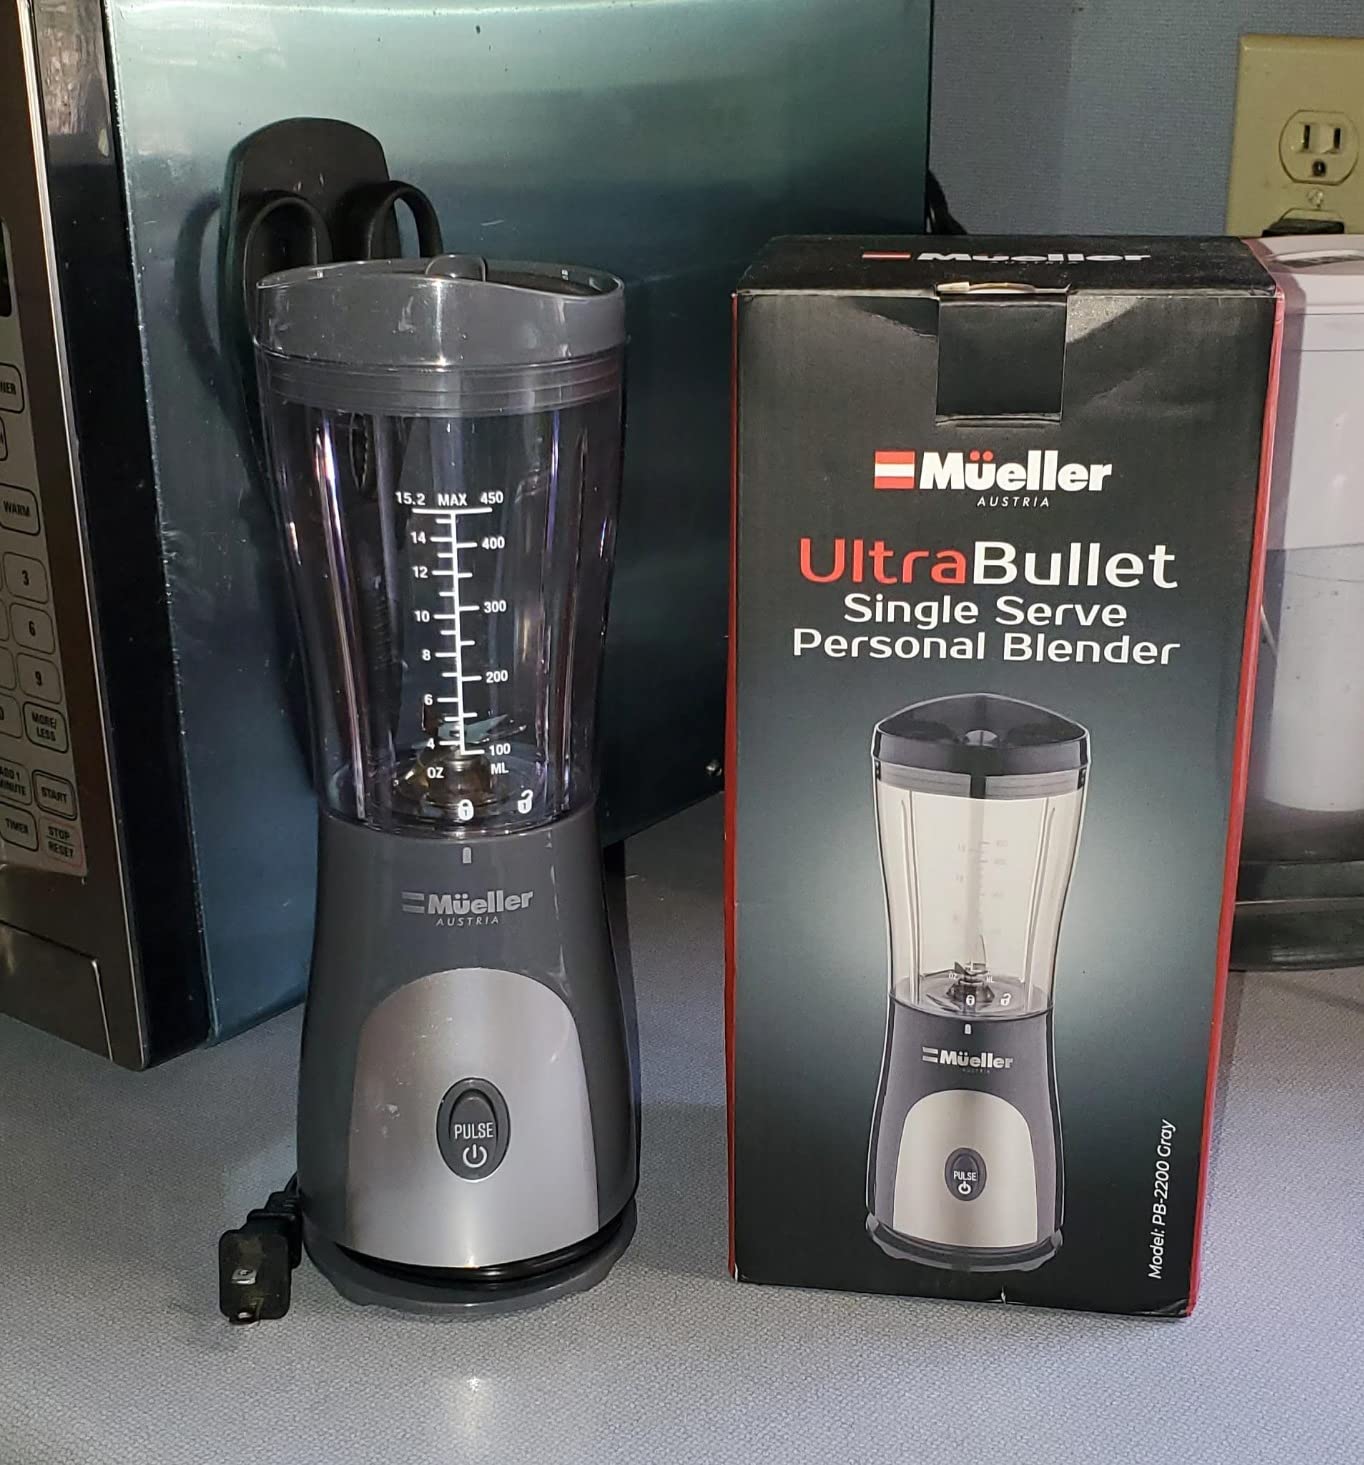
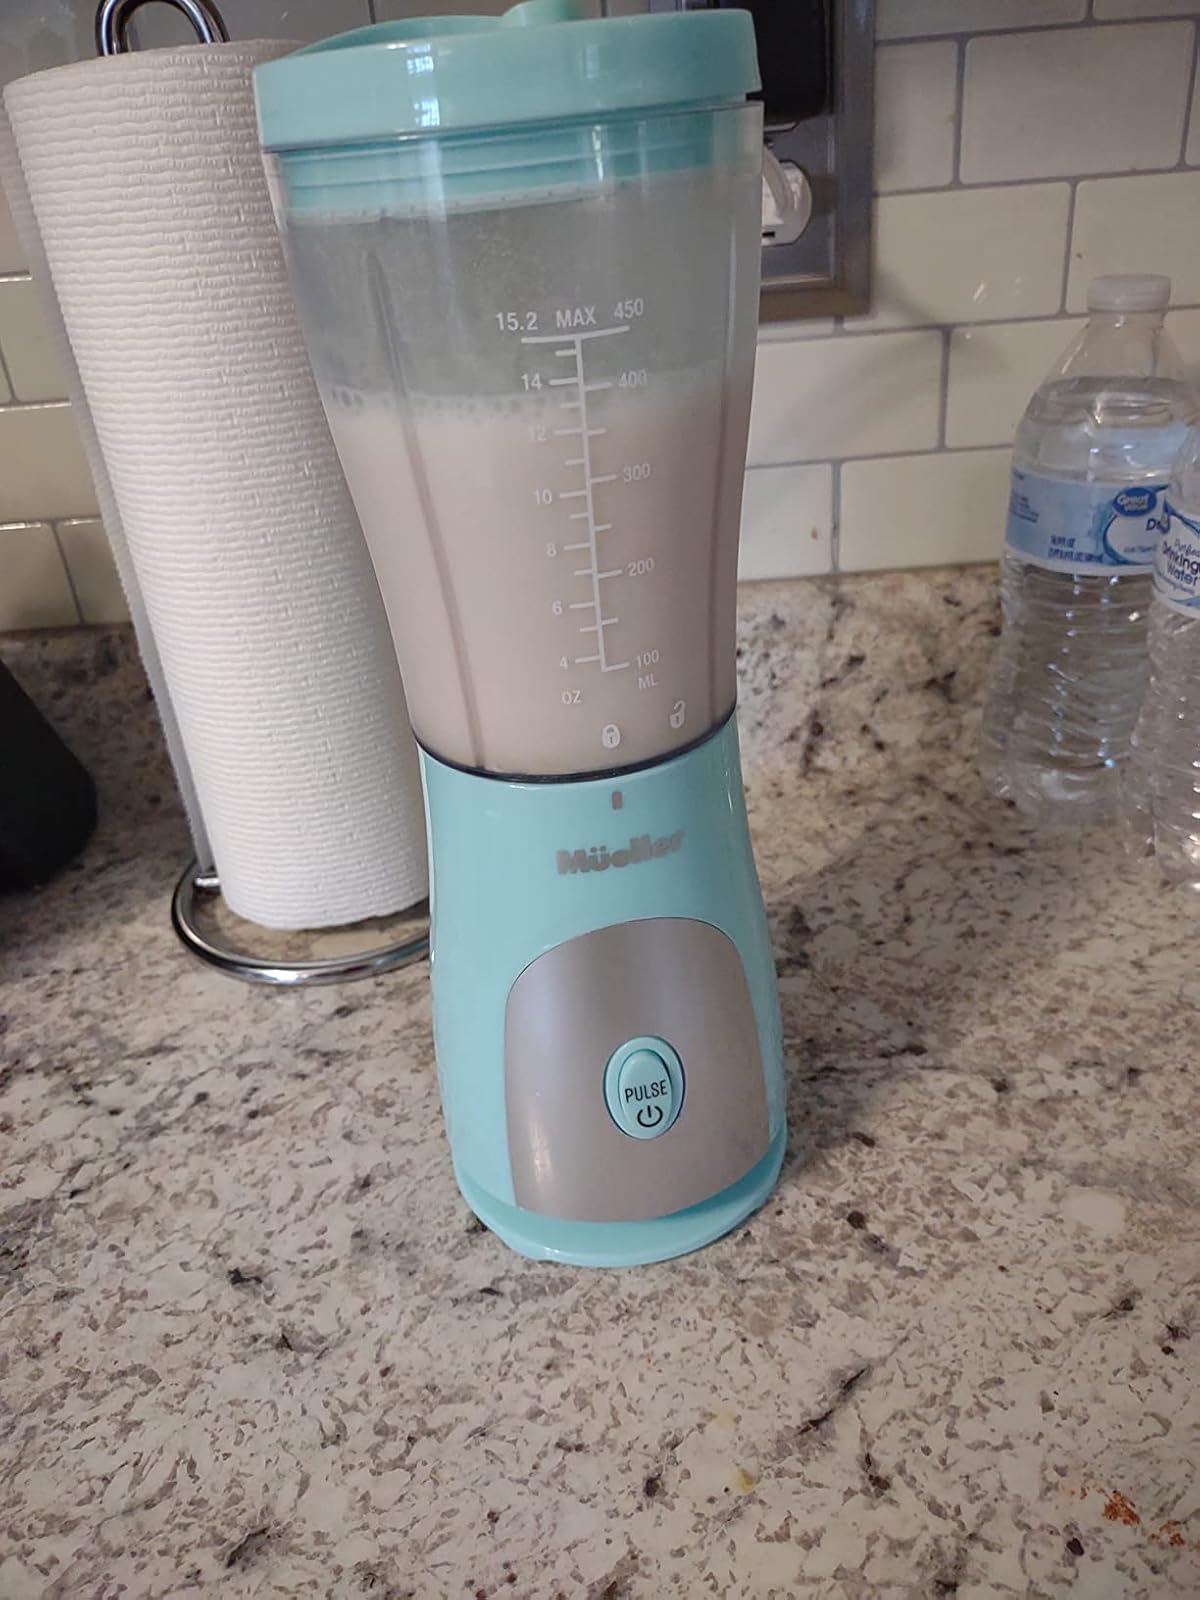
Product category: items_blender
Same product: no